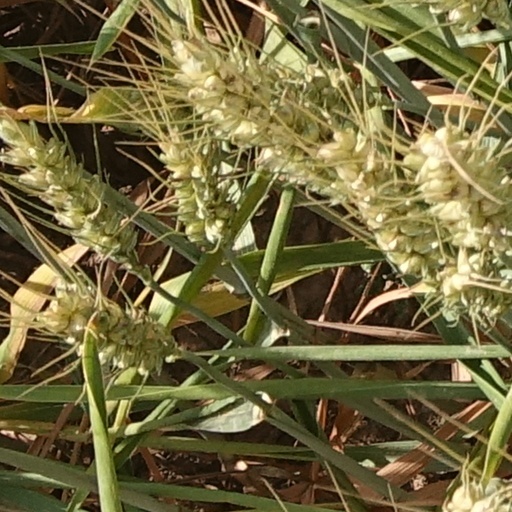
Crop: wheat